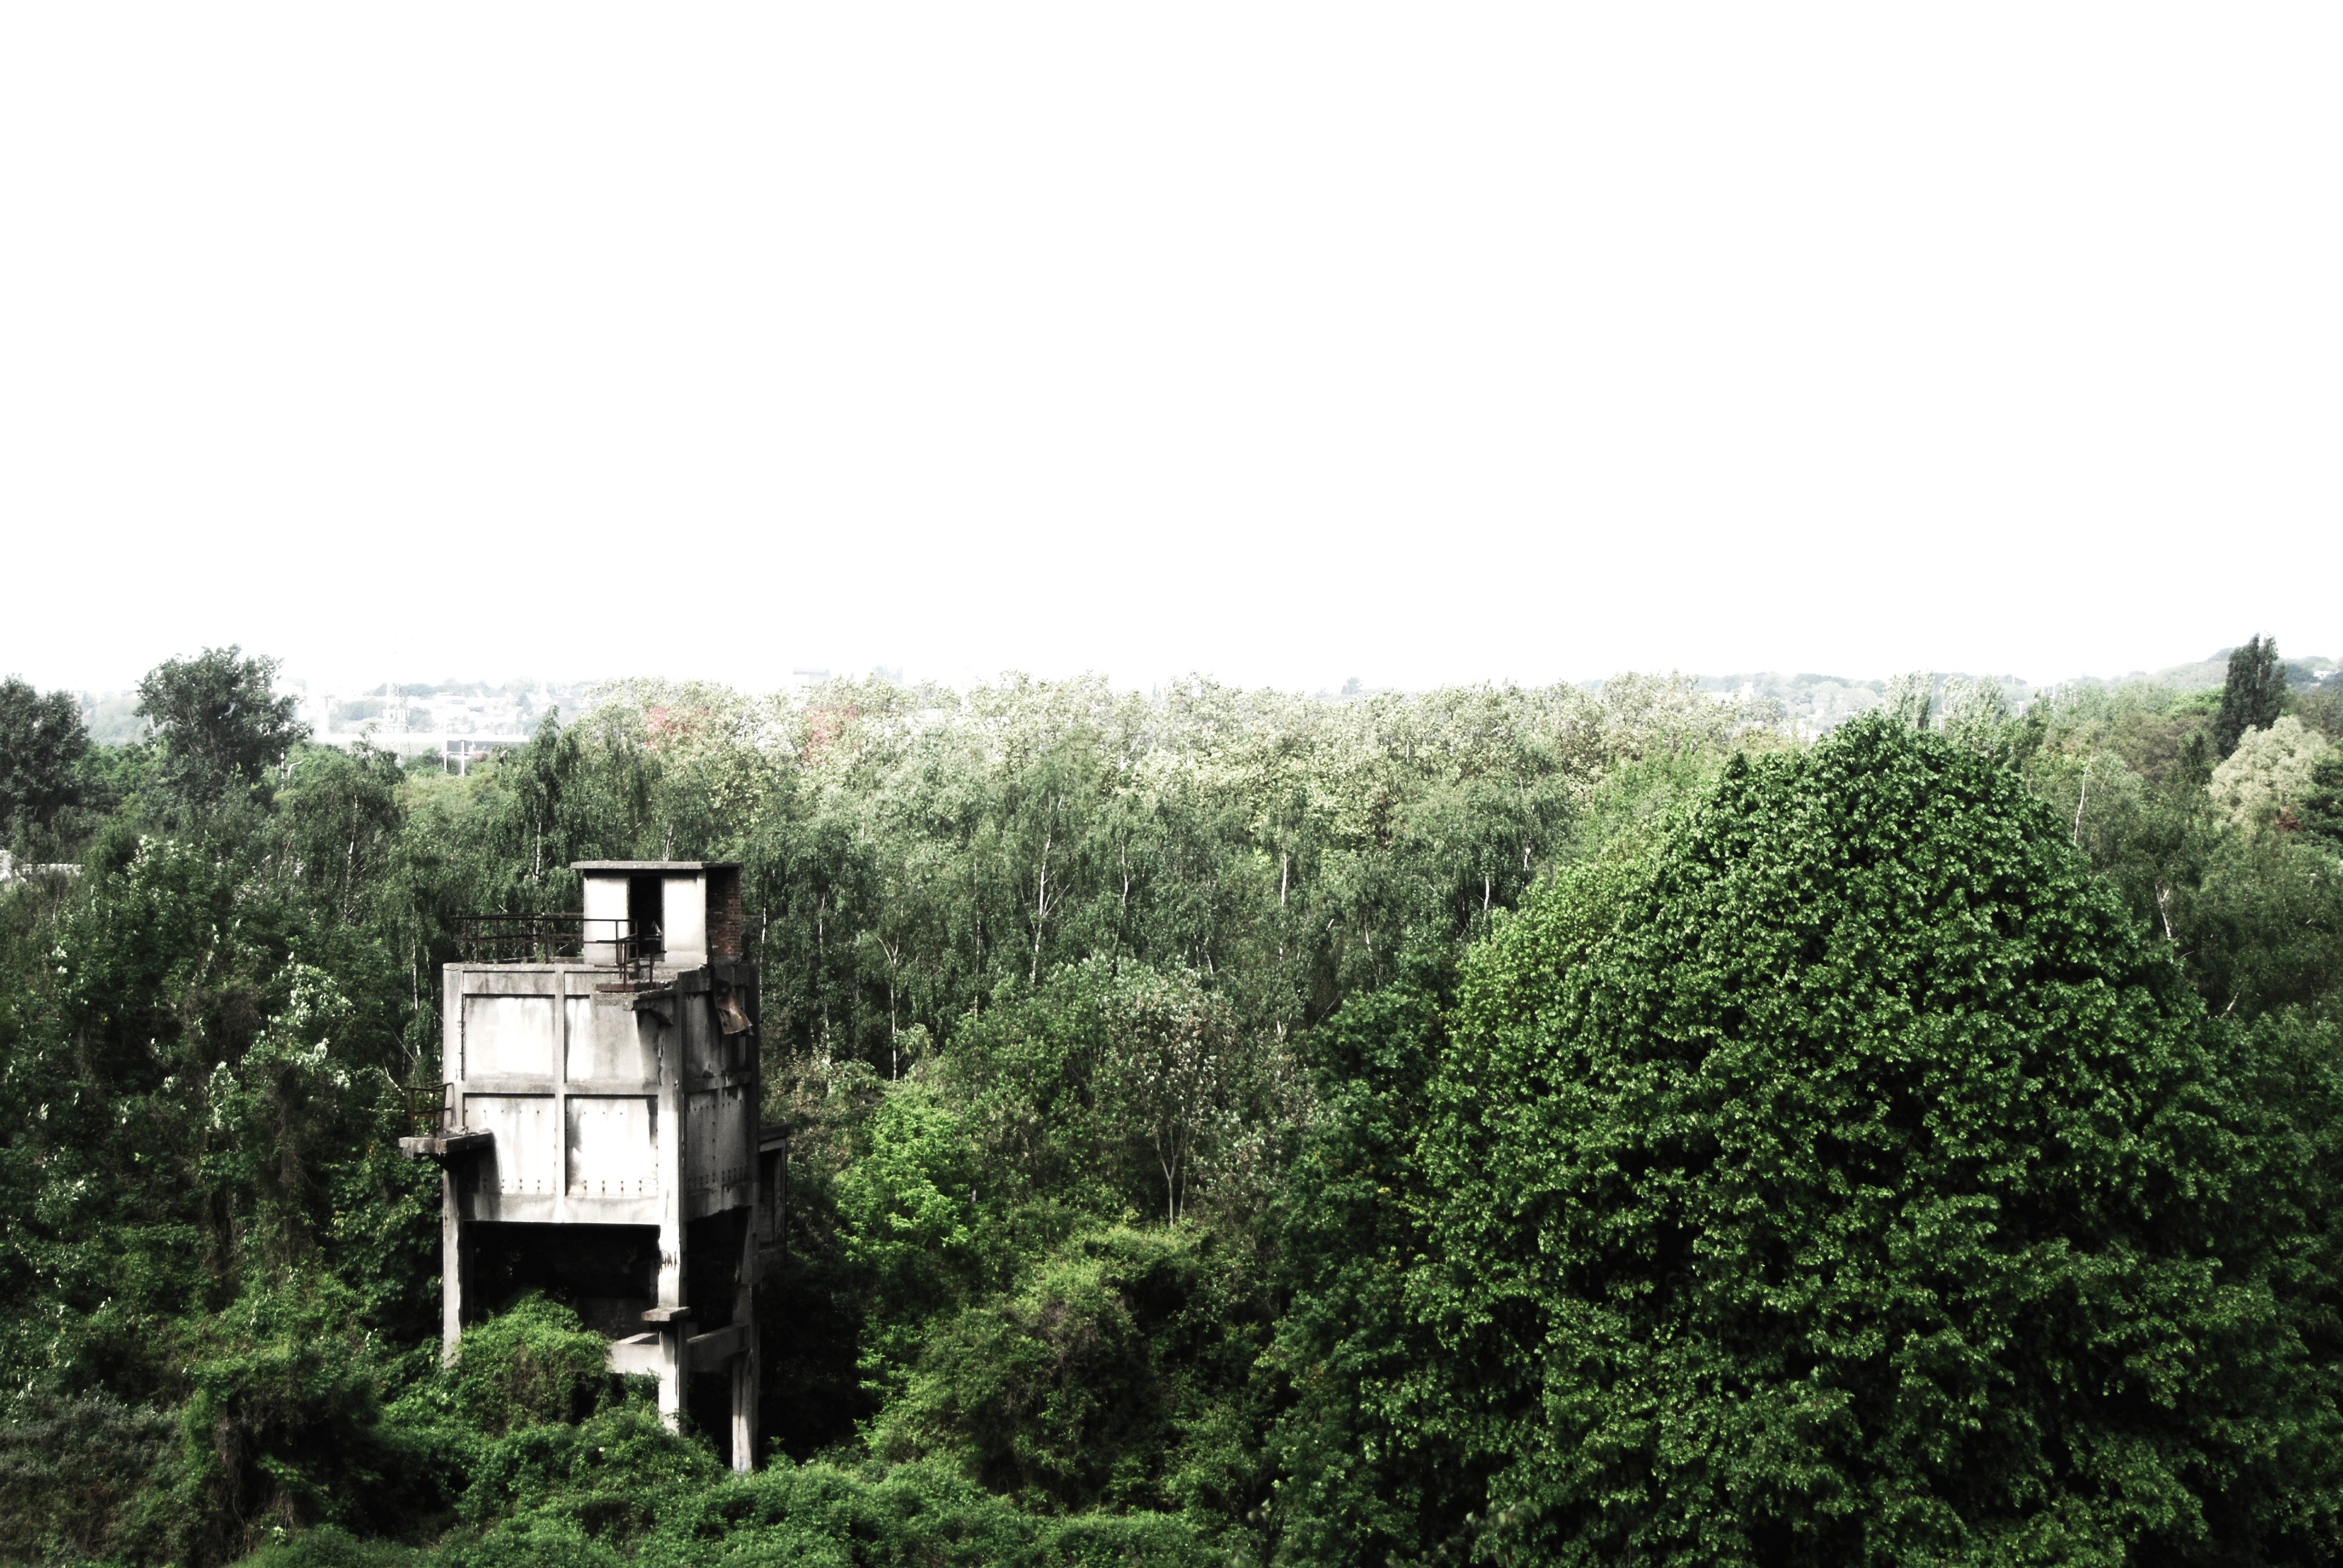
tree, forest, shrub